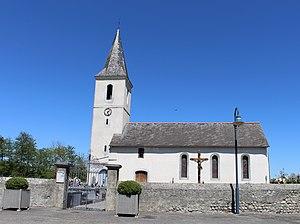
Église Saint-Pierre d'Allier (Hautes-Pyrénées)
La liste des églises des Hautes-Pyrénées recense de manière exhaustive les églises situées dans le département français des Hautes-Pyrénées.
Allier est une commune française située dans le département des Hautes-Pyrénées, en région Occitanie.